A Witness Out of the Blue

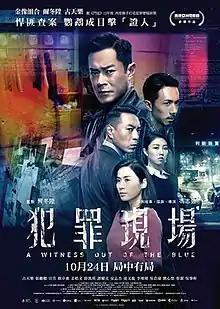
Film poster

A Witness Out of the Blue is a 2019 Hong Kong crime thriller film produced by Derek Yee and written and directed by Andrew Fung. The film stars Louis Koo as a robber who becomes a prime suspect of a new murder case in which the only witness is a talking parrot present during the scene. "A Witness Out of the Blue" premiered at the Hong Kong Asian Film Festival on 18 October 2019 before it was theatrically released on 24 October 2019 in Hong Kong. The film was also shown at the International Film Festival Rotterdam from 28 January to 1 February 2020.